Gohyakurakan Station

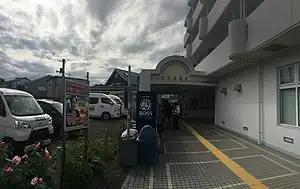
Gohyakurakan Station, October 2022

is a passenger railway station located in the city of Odawara, Kanagawa Prefecture, Japan, operated by the Izuhakone Railway.